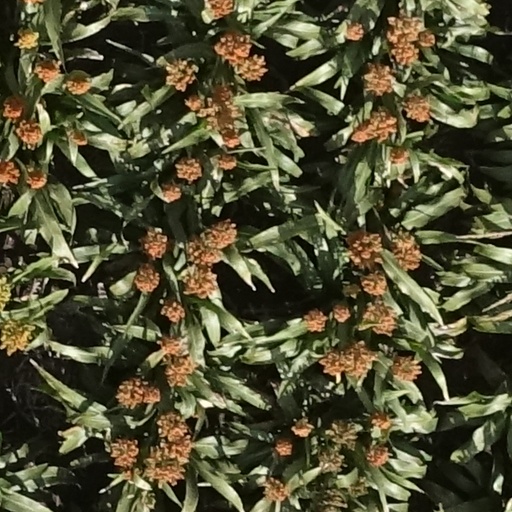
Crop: sorghum